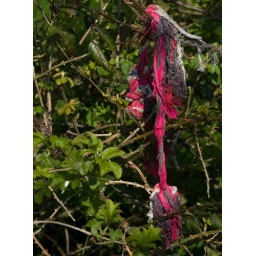
decomposing pink stuff in a tree